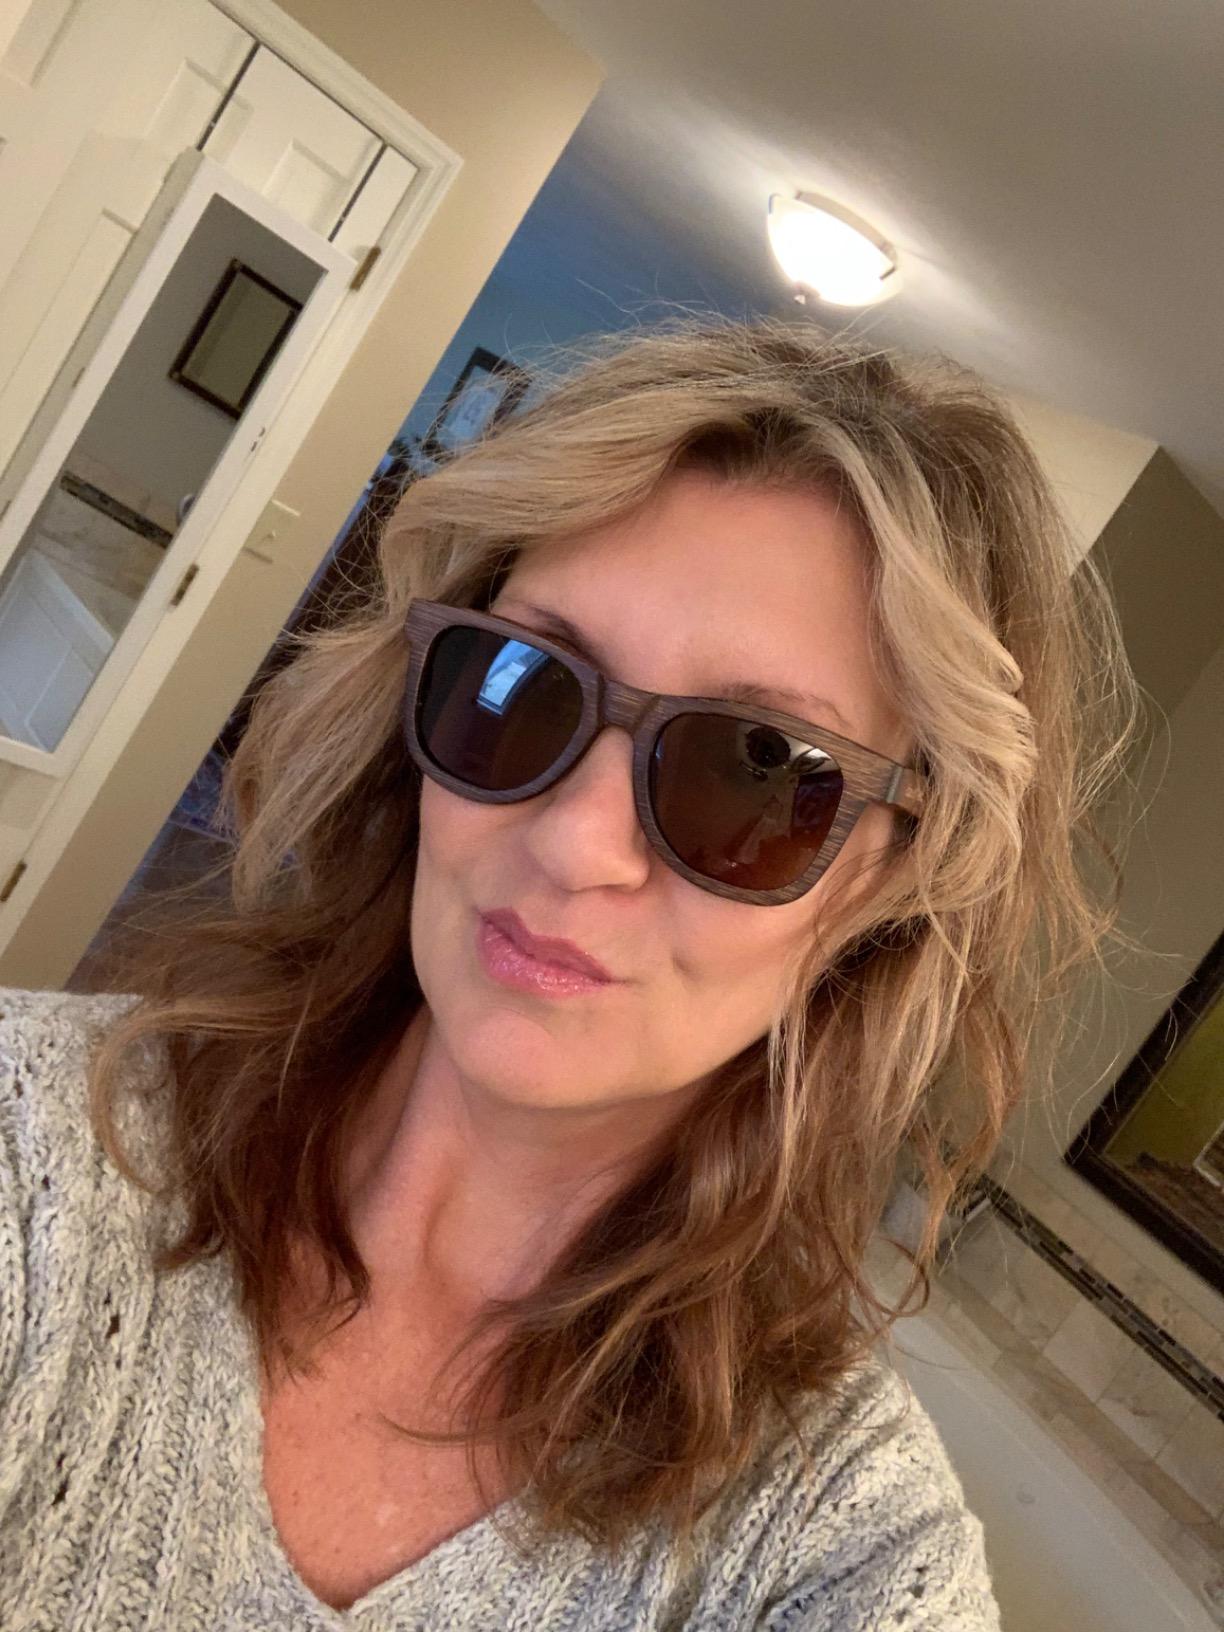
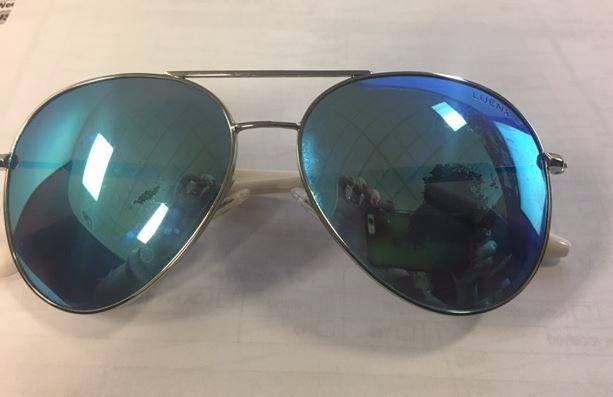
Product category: accessories_sunglasses
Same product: no